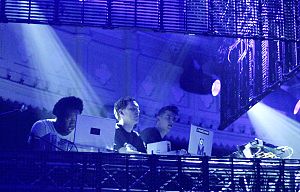
Magnetic Man
Magnetic Man er en Dubstep/Drum and bass-trio fra Storbritannien.